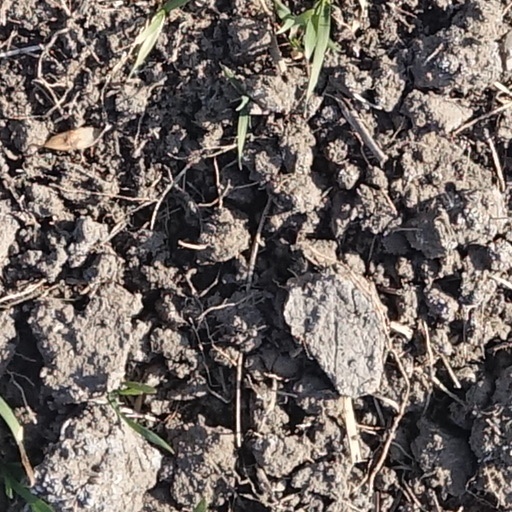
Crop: wheat